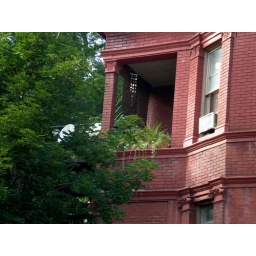
Photo by Rick Watson. Architect William J. Dodd (1895-1897). Second floor rear balcony (view from Hill St).